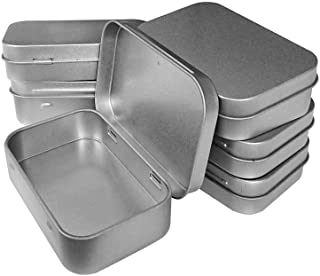
Label: metal